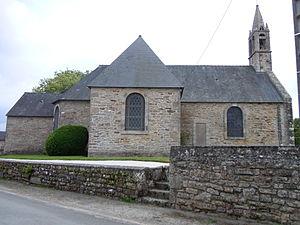
l'église Saint-Pierre-aux-Liens de Baye, du XIXe siècle, département du Finistère This building is indexed in the Base Mérimée, a database of architectural heritage maintained by the French Ministry of Culture,
Baye [bεj] est une commune française, située dans le département du Finistère en région Bretagne.
La liste des églises du Finistère recense de la manière la plus complète possible les églises, cathédrales et basiliques situées dans le département français du Finistère.